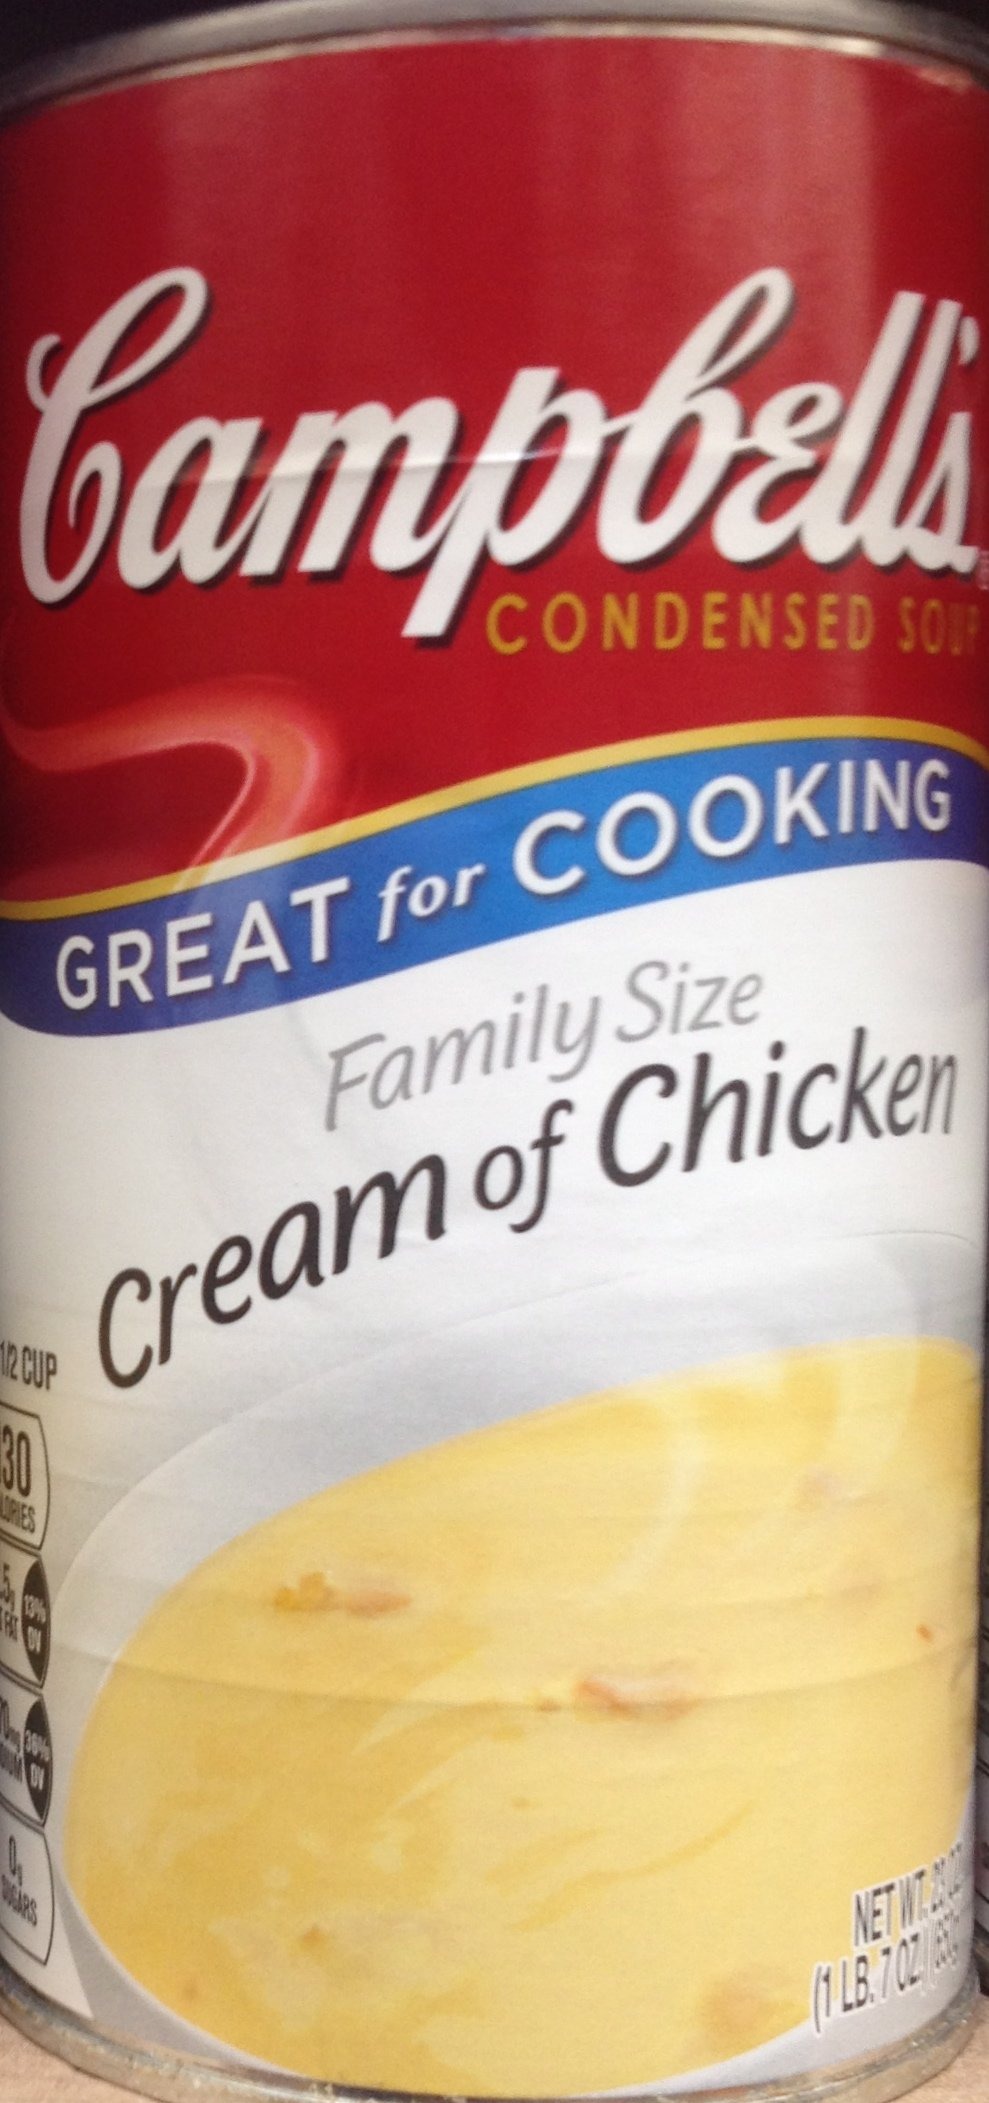
Item Name: Campbell's FAMILY SIZE CREAM OF CHICKEN SOUP 23oz. (Pack of 2)
Value: 46.0
Unit: Fl Oz

Price: 2.905